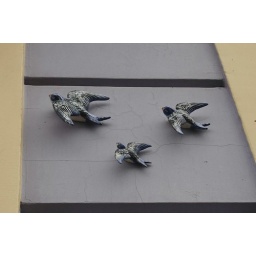
these ceramic birds were on the wall in Brussels next to an opening for a shop